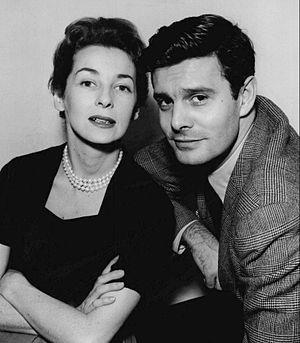
Louis Jourdan, nom de scène de Louis Gendre, est un acteur français né le 19 juin 1921 à Marseille et mort le 14 février 2015 à Beverly Hills. Après avoir débuté en France, il s'expatrie aux États-Unis dès la fin des années 1940 et fait ensuite l'essentiel de sa carrière dans le cinéma américain.